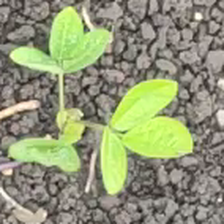
Weed species: Asian_Pigeonwings_(Clitoria Ternatea)